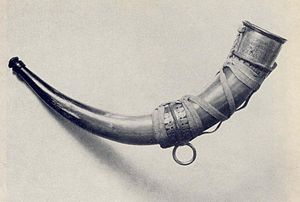
Livrustkammaren / Galleri
Livrustkammaren er et museum på Stockholms Slot i Stockholm, Sverige. Det indeholder mange genstande med relation til landets militærhistorie og deres monarki. Det blev grundlagt i 1628 og er dermed det ældste museum i Sverige, af kong Gustav 2. Adolf af Sverige, da han besluttede at hans tøj fra den polske kampagne skulle bevares for eftertiden.